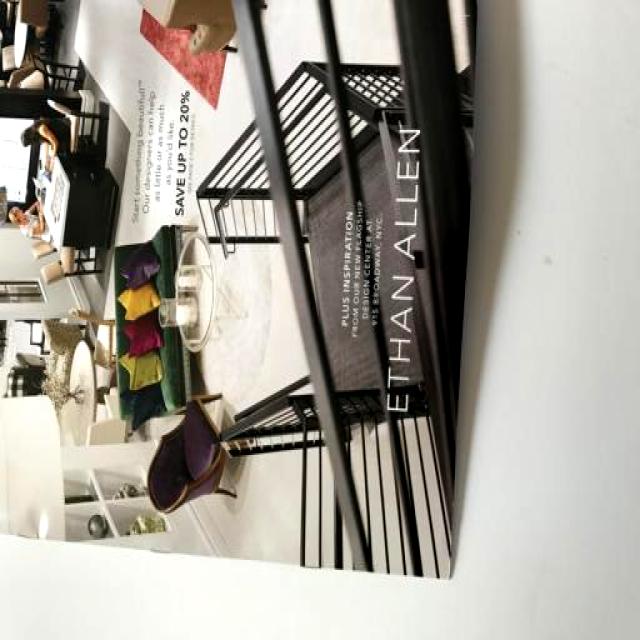
Label: Paper